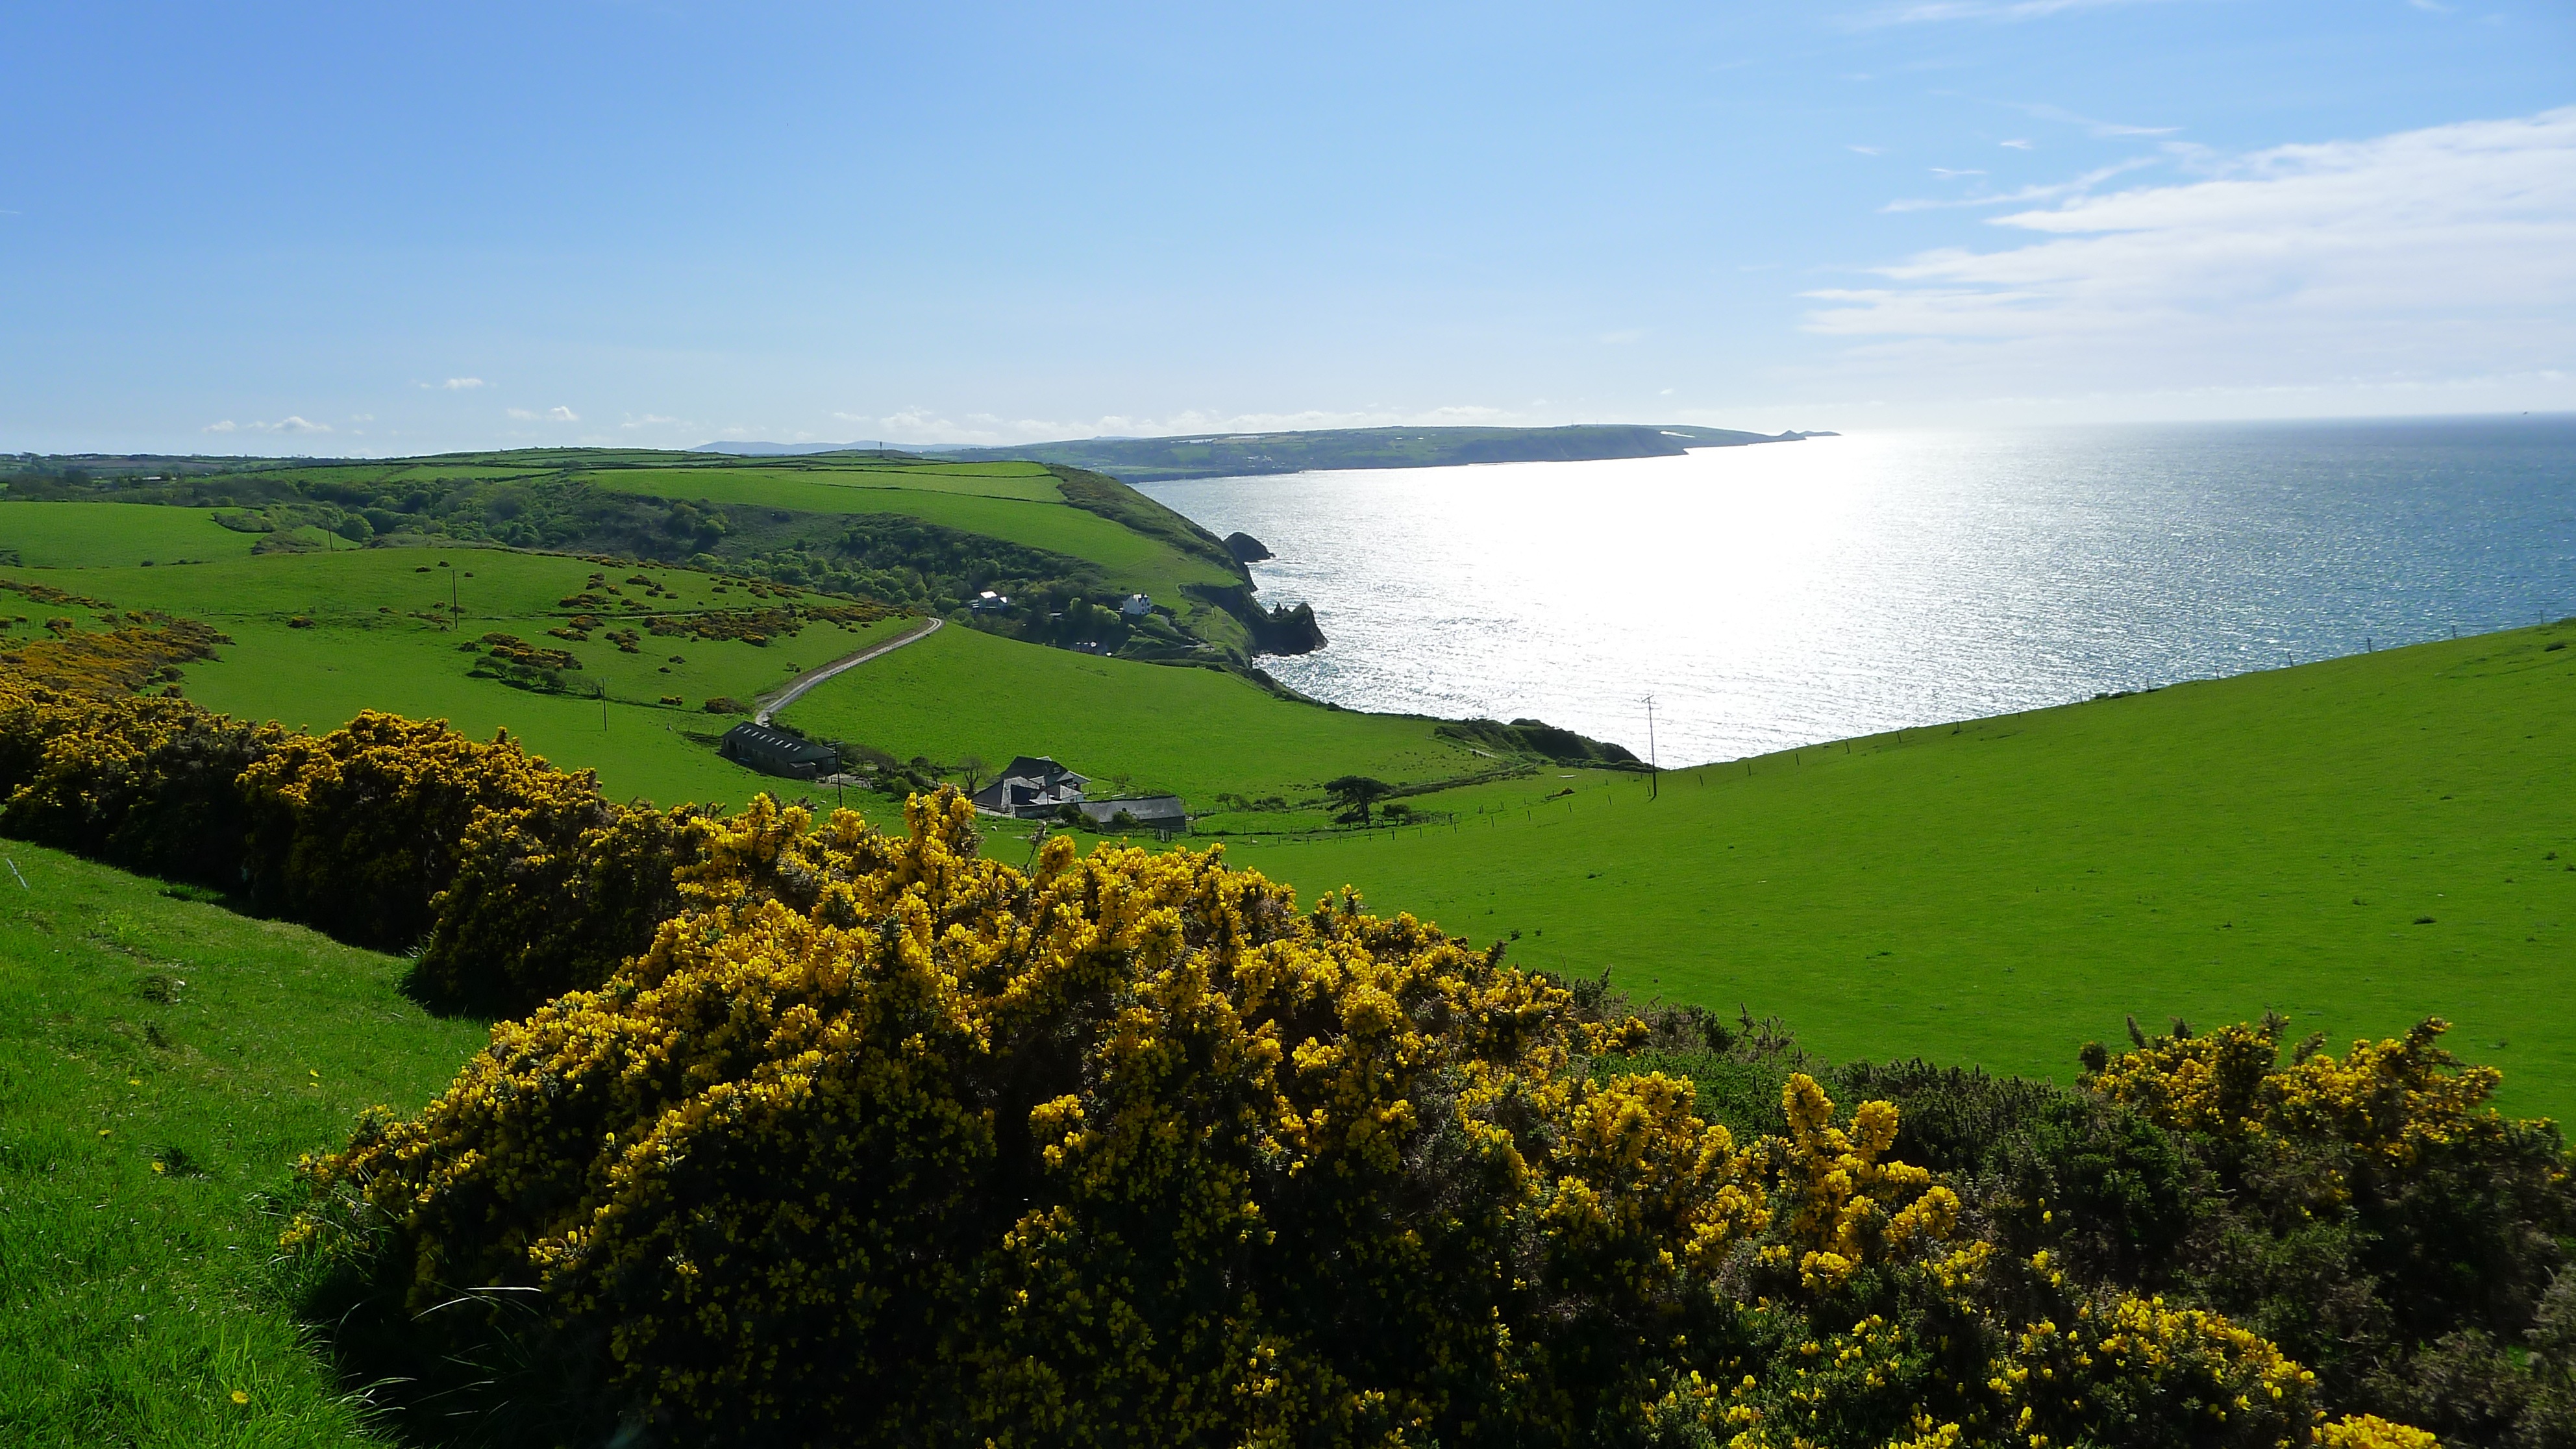
landscape, sea, coast, tree, nature, grass, horizon, mountain, meadow, hill, flower, lake, travel, cliff, reservoir, terrain, wales, grassland, habitat, loch, rural area, mountainous landforms